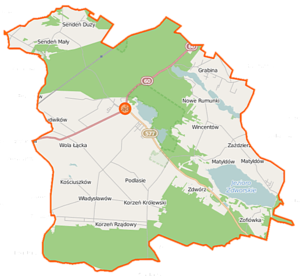
Łąck est une gmina rurale de la powiat de Płock, dans la Voïvodie de Mazovie, dans le centre-est de la Pologne.